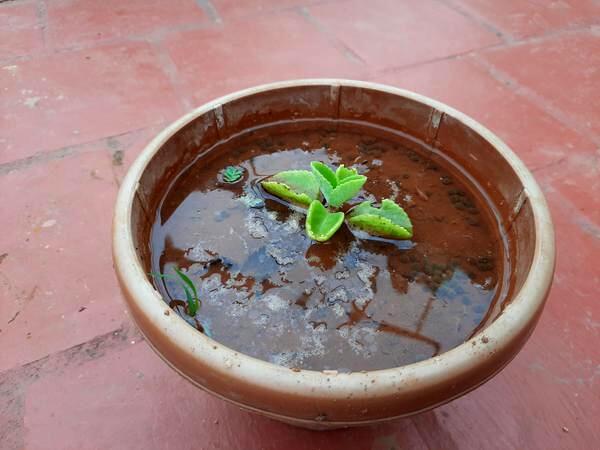
Plant: Doddapatre